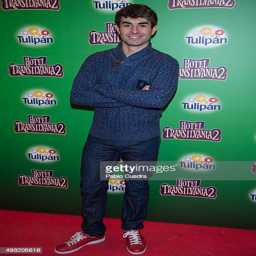
actor attends the premiere at the cinema